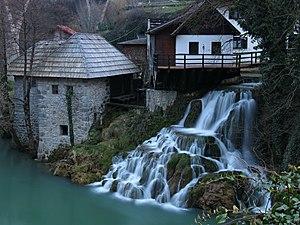
Slunj est une ville et une municipalité du comitat de Karlovac, en Croatie. Au recensement de 2001, la municipalité comptait 6 096 habitants, dont 87,02 % de Croates et la ville seule comptait 1 776 habitants.